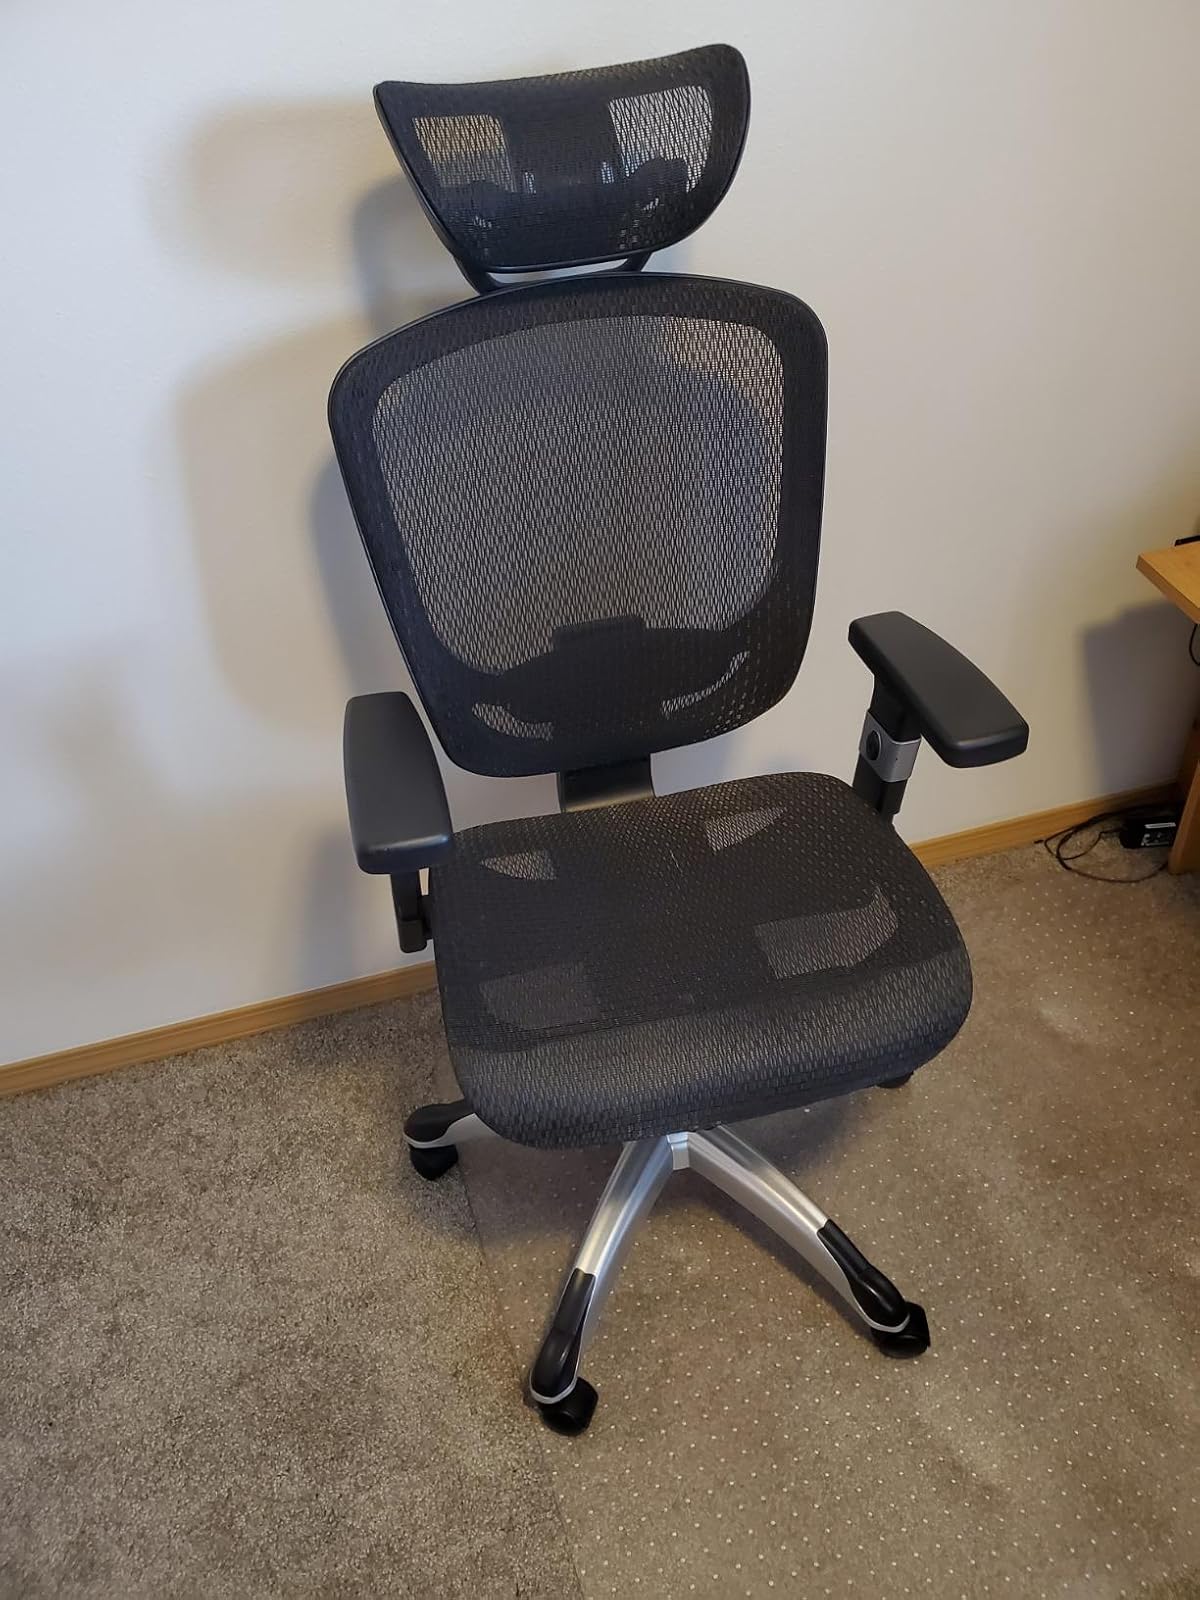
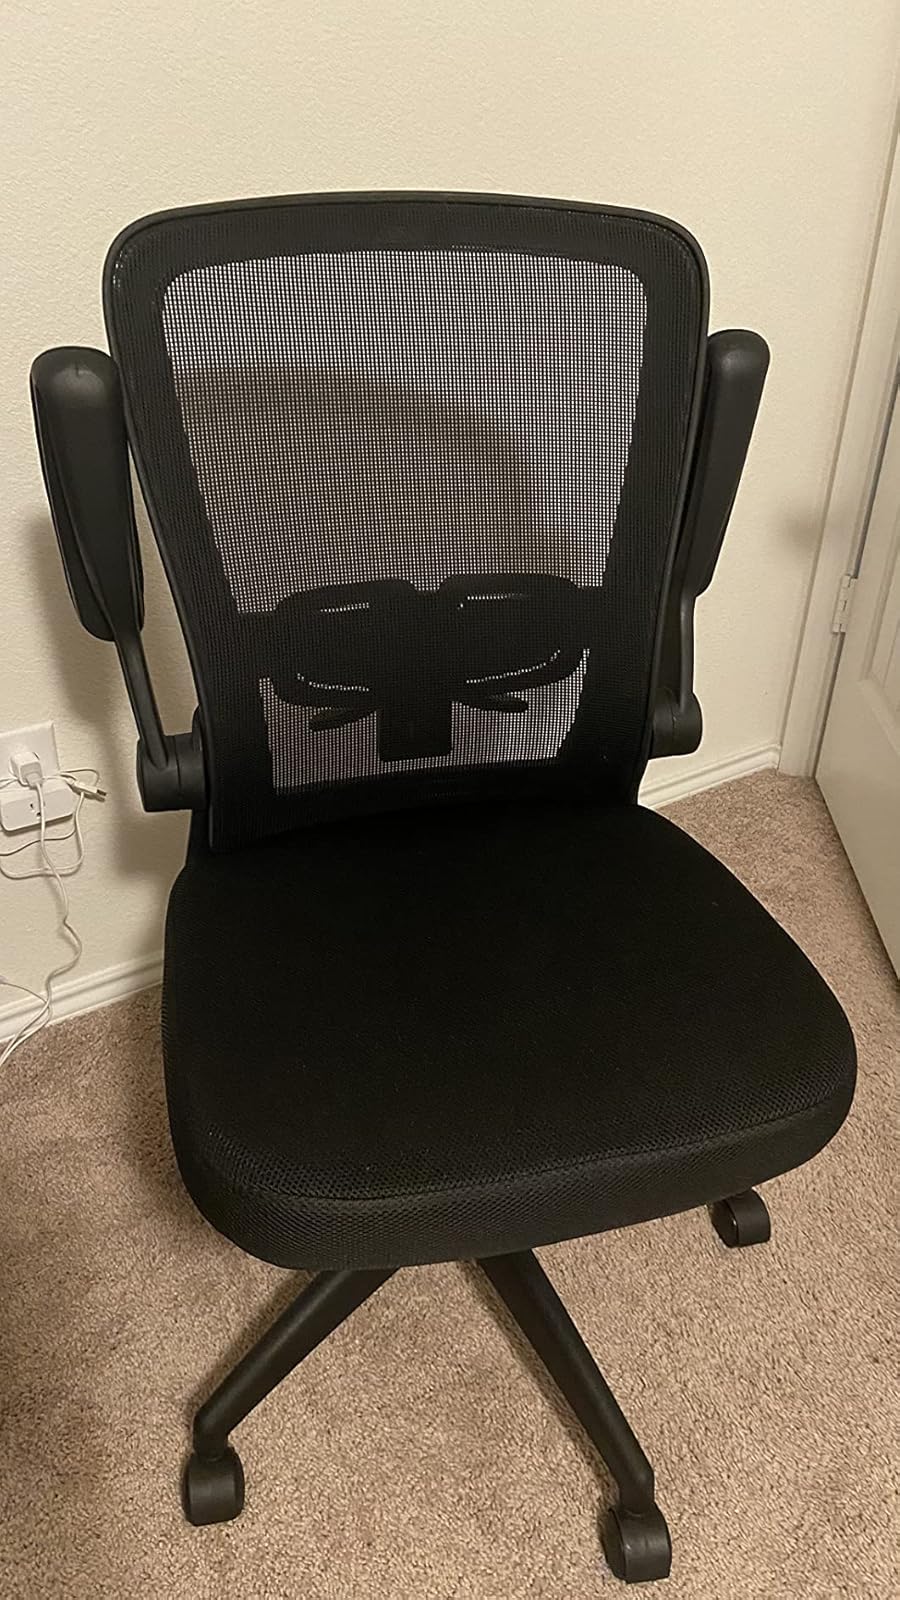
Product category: items_chair
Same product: no